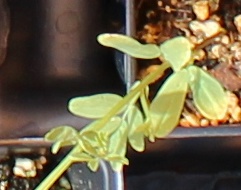
Label: Lentil